Jealousy (Pale Waves song)

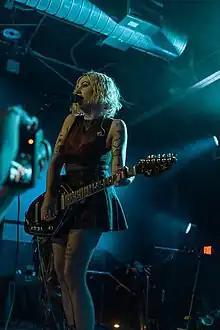
"Jealousy" was co-written by Pale Waves's guitarist and vocalist, Heather Baron-Gracie. (M. Sean McClintock, Neon Sagwagon)

"Jealousy" was written by Heather Baron-Gracie (lead singer and guitarist for Pale Waves) and Whakaio Taahi (a singer-songwriter who had previously been the lead guitarist in the band Tonight Alive). When discussing the album with BBC Radio 1's Clara Amfo, Baron-Gracie revealed that, initially, the song was one that not everyone in the band liked at first: "I think it was maybe the third or fourth song that we wrote for ["Unwanted"]. And at first, when we had the demo, not everyone was really into it that much except me. And I really pushed for it ... I was like, 'No, we need to record this properly!' And we did. And now I would say it's one of, if not everyone's favorite. So always go with your gut; always go with your instinct."